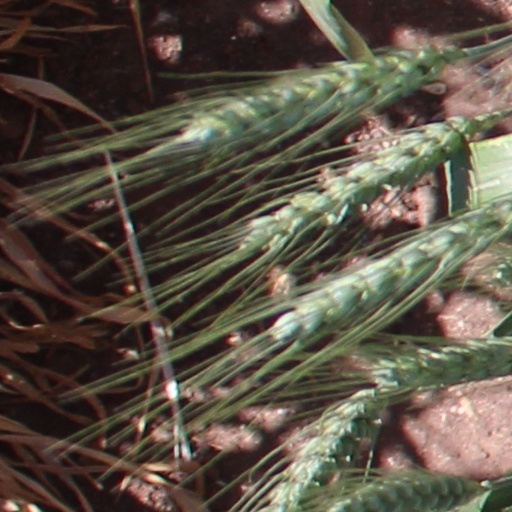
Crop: wheat